Mykolaiv

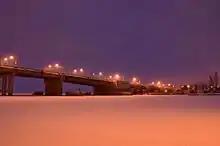
Inhul River bridge in Mykolaiv

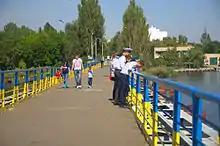
Old pedestrian bridge over Inhul River

Mykolaiv is a major shipbuilding center of Ukraine since the time of both the Russian Empire (1721–1917) and the now defunct Soviet Union (1922–1991) and an important river port. The city has three major shipyards one of which is capable of building large navy ships. Other important industries are mechanical engineering, power engineering, metallurgy and food industry.